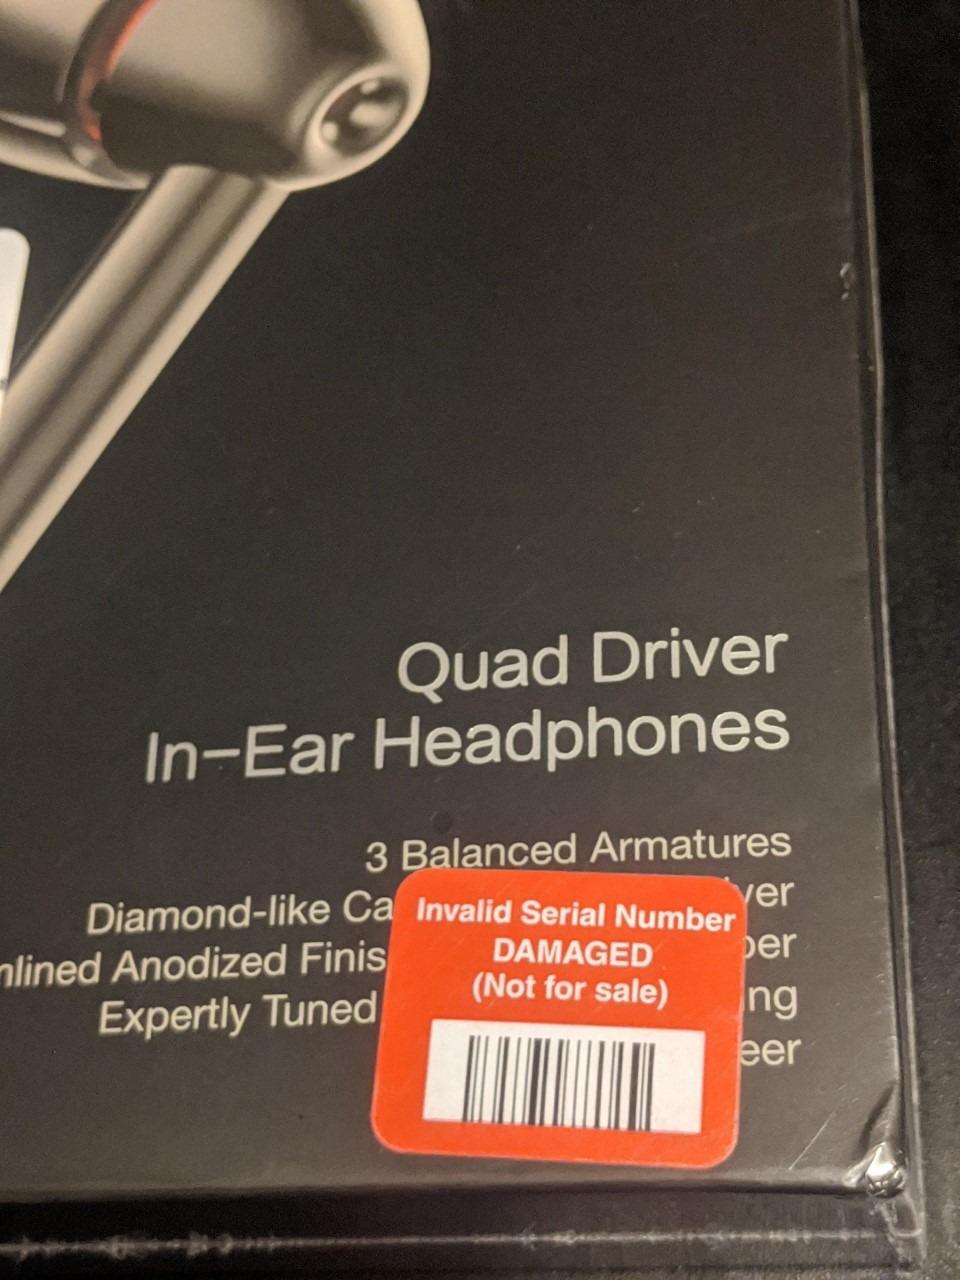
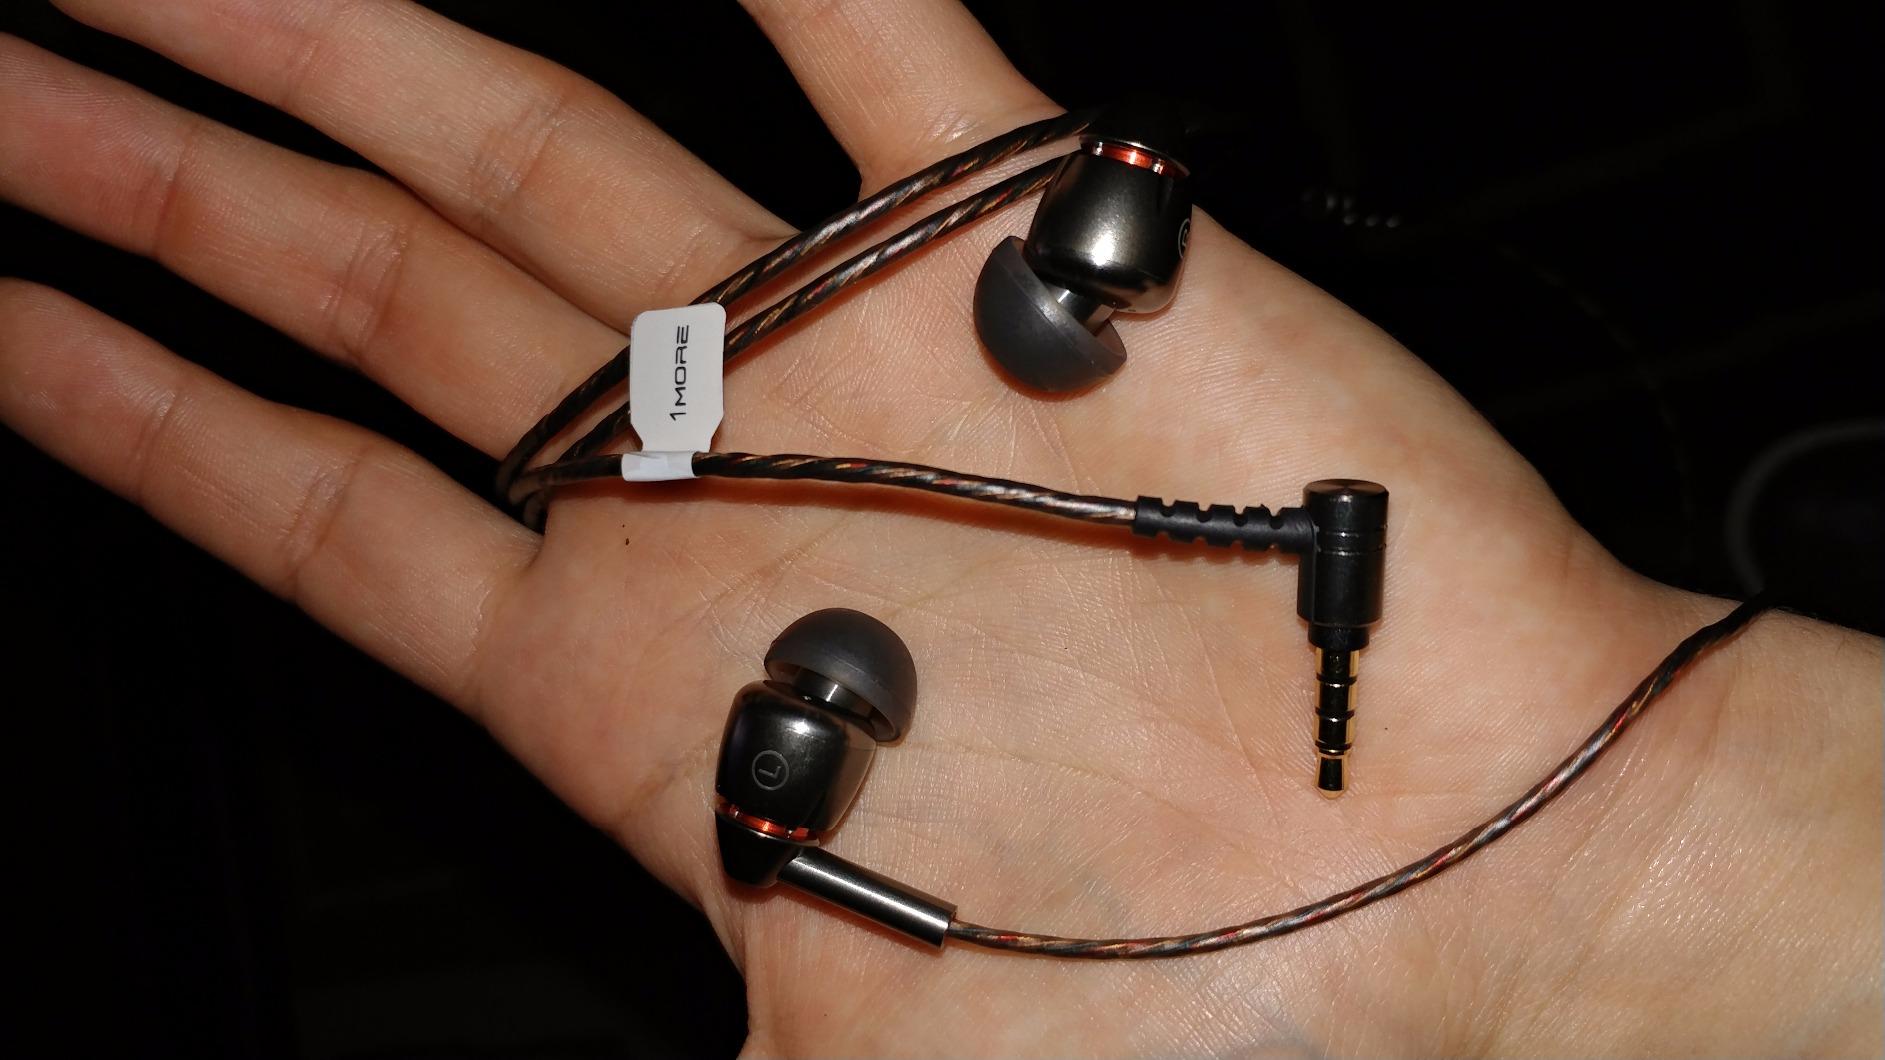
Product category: headphones
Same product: yes